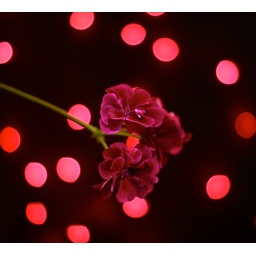
This cool flower in my moms garden looked quite good with those $2.00 Xmas tree lights from Wal Mart.